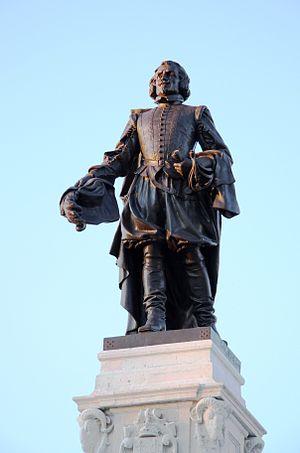
Statue de Samuel de Champlain, Terrasse Dufferin, Québec, Canada. (Note: l'heure de mon appareil n'était pas bien réglée, la photo a été prise le matin, non le soir.)